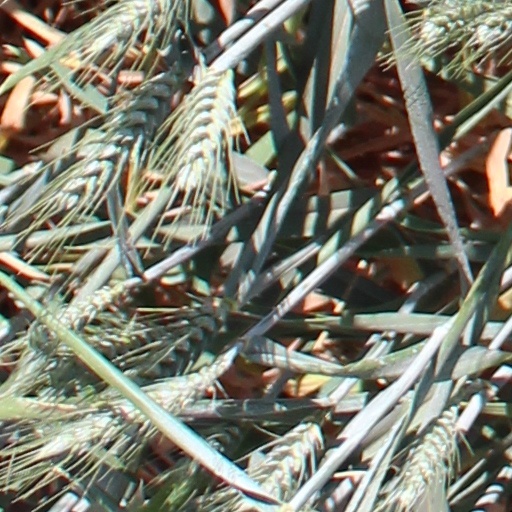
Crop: wheat